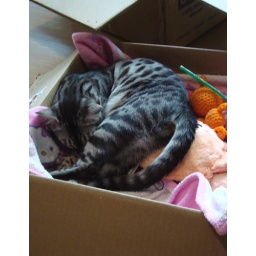
The cats love to fight over the two cat beds (cardboard boxes with blankets in them)